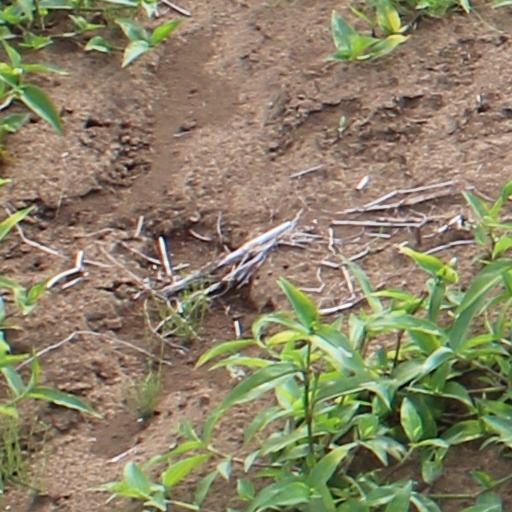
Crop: wheat